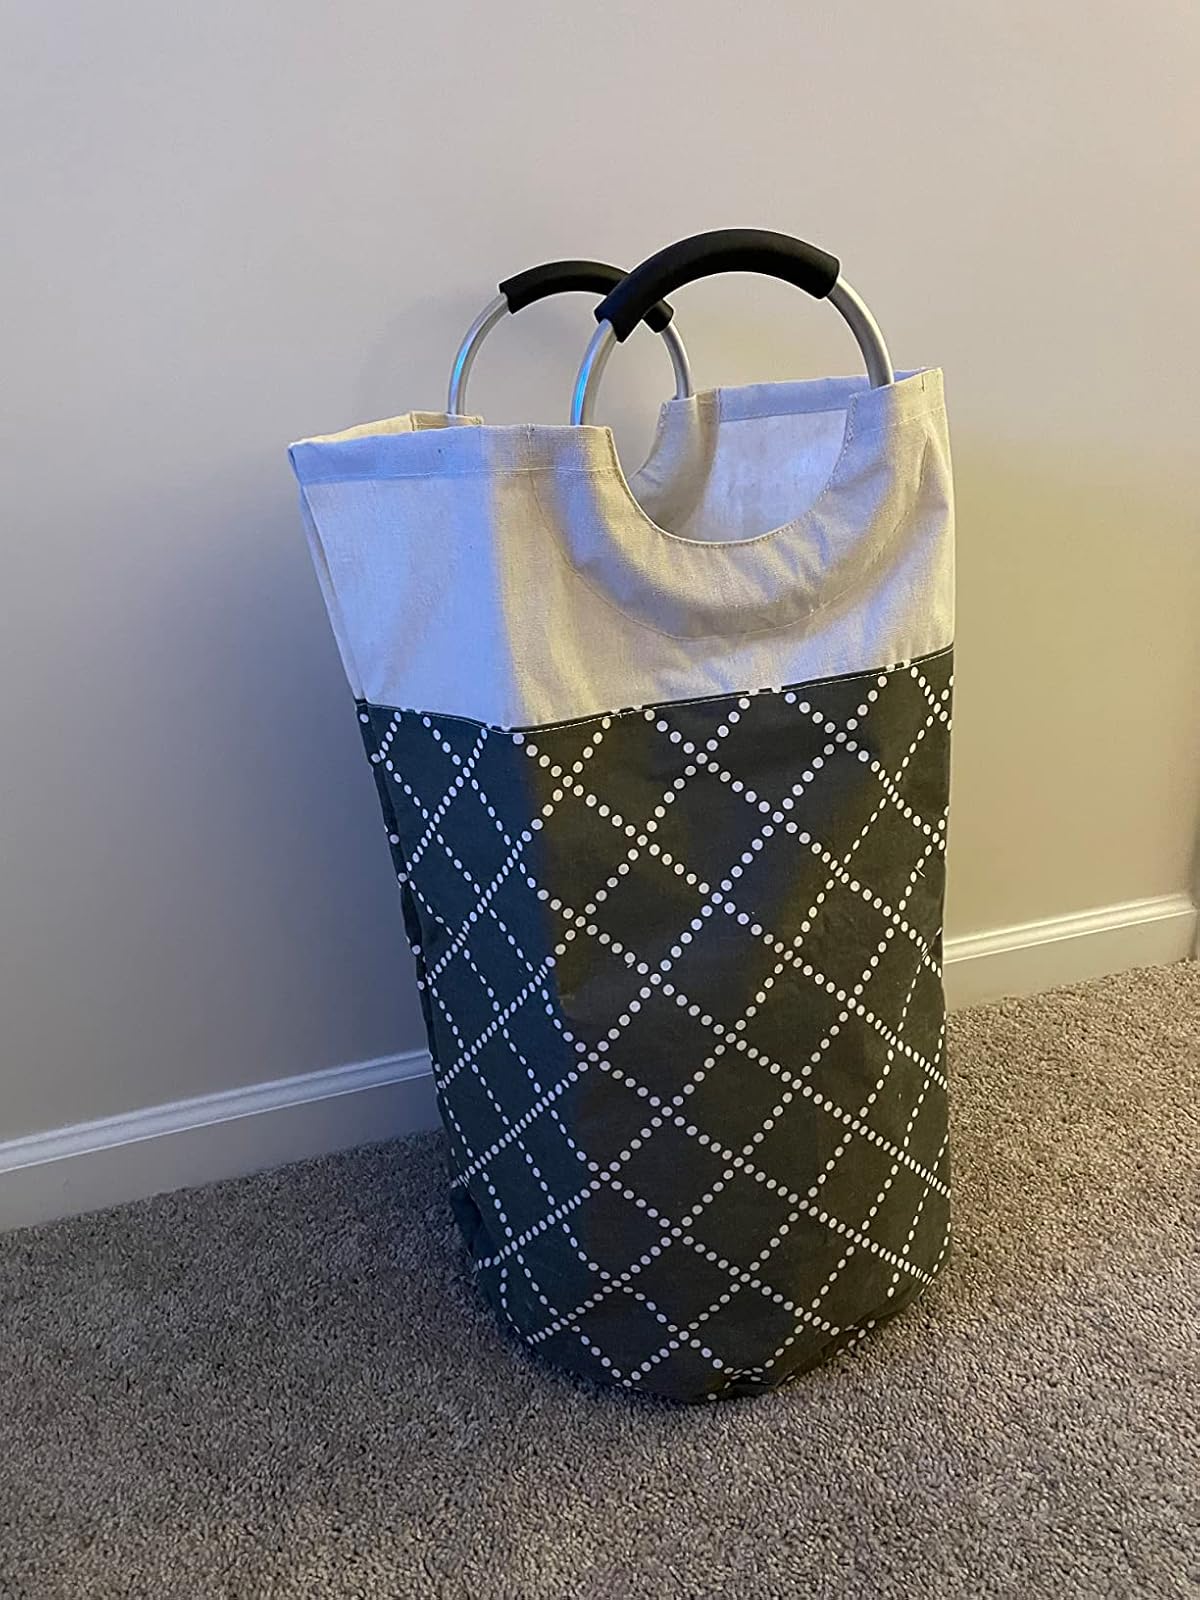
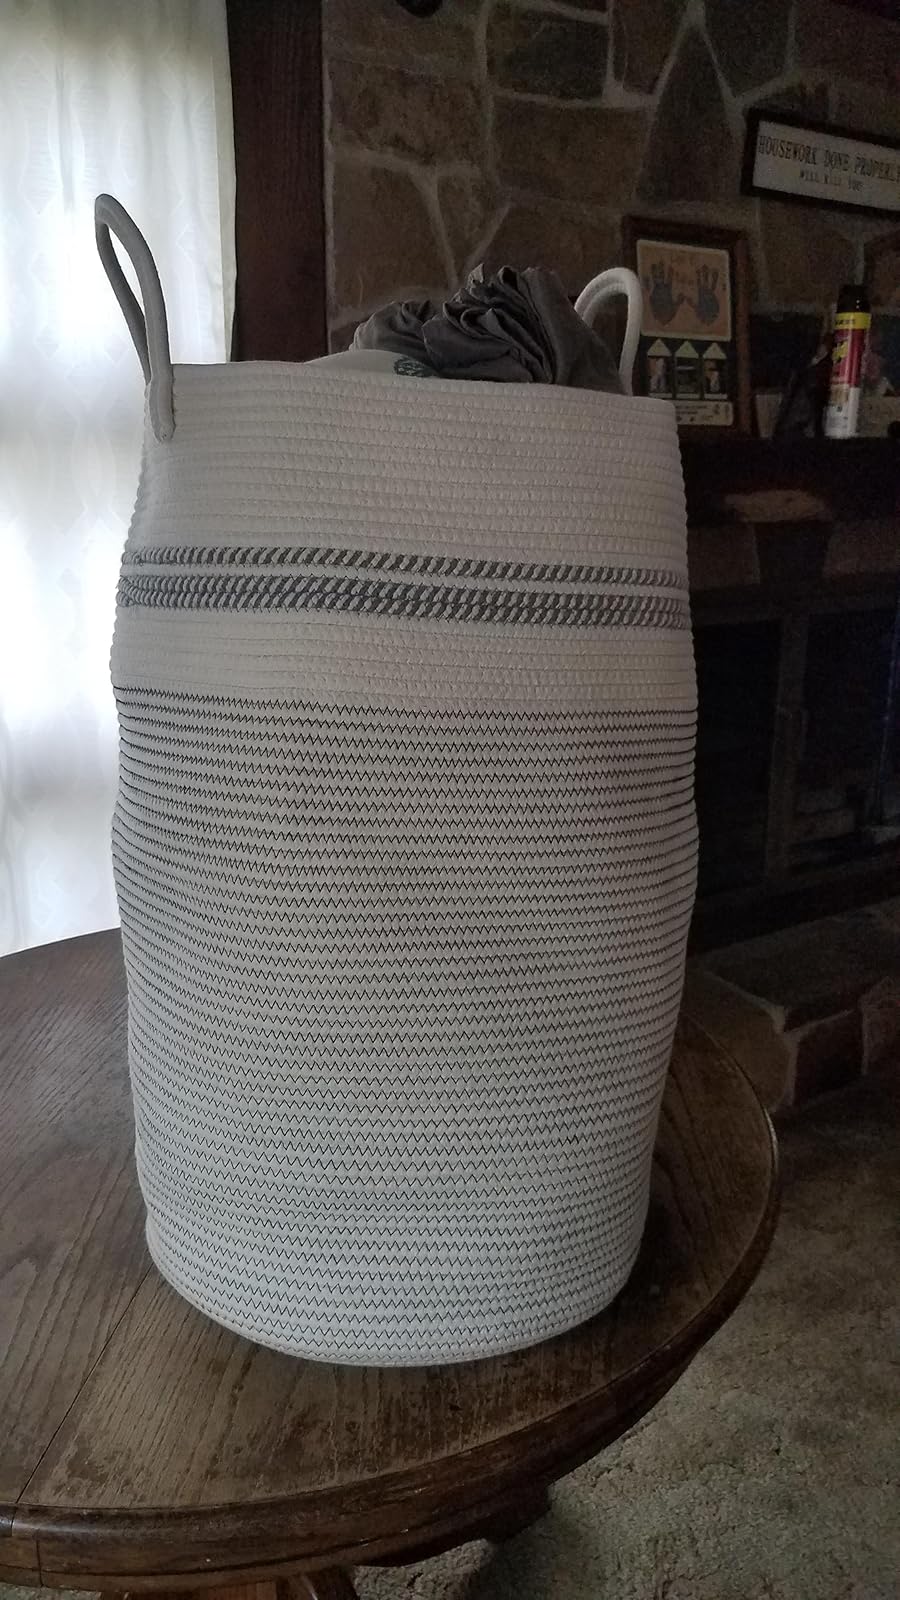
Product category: items_hamper
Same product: no